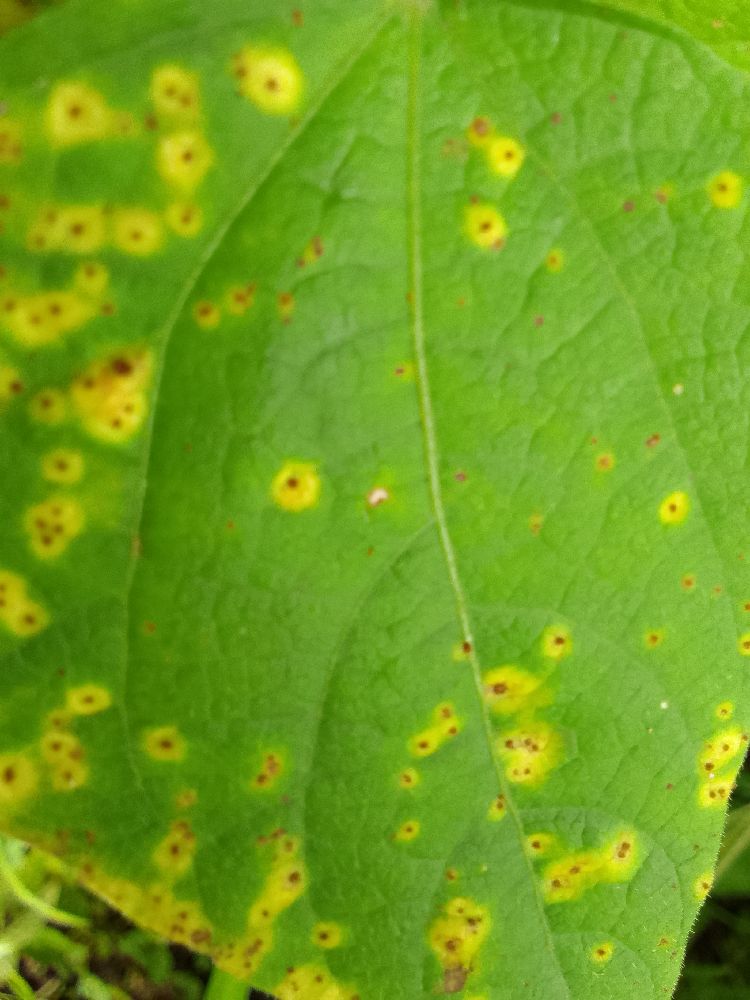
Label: rust